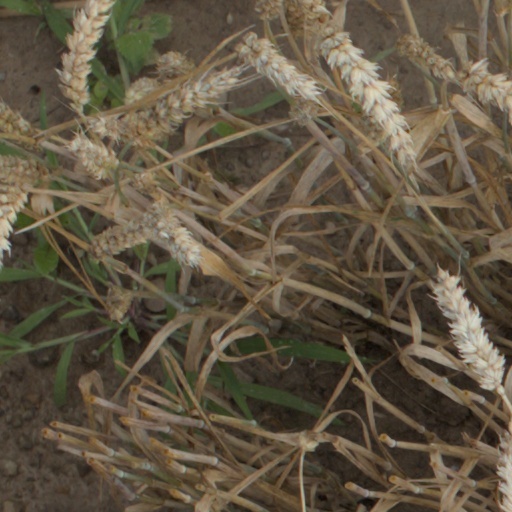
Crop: wheat